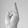
ASL letter: R